Margaret Livingston

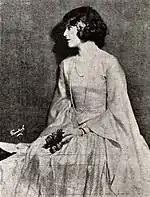
Still of Margaret Livingston in "The Social Buccaneer"

Livingston was a guest on William Randolph Hearst's yacht the "Oneida" during the weekend in November 1924 with film director and producer Thomas Ince, who later died of heart failure. In the Peter Bogdanovich film "The Cat's Meow" (2001), Livingston, played by Claudia Harrison, is depicted as having an affair with Ince at the time of his death.